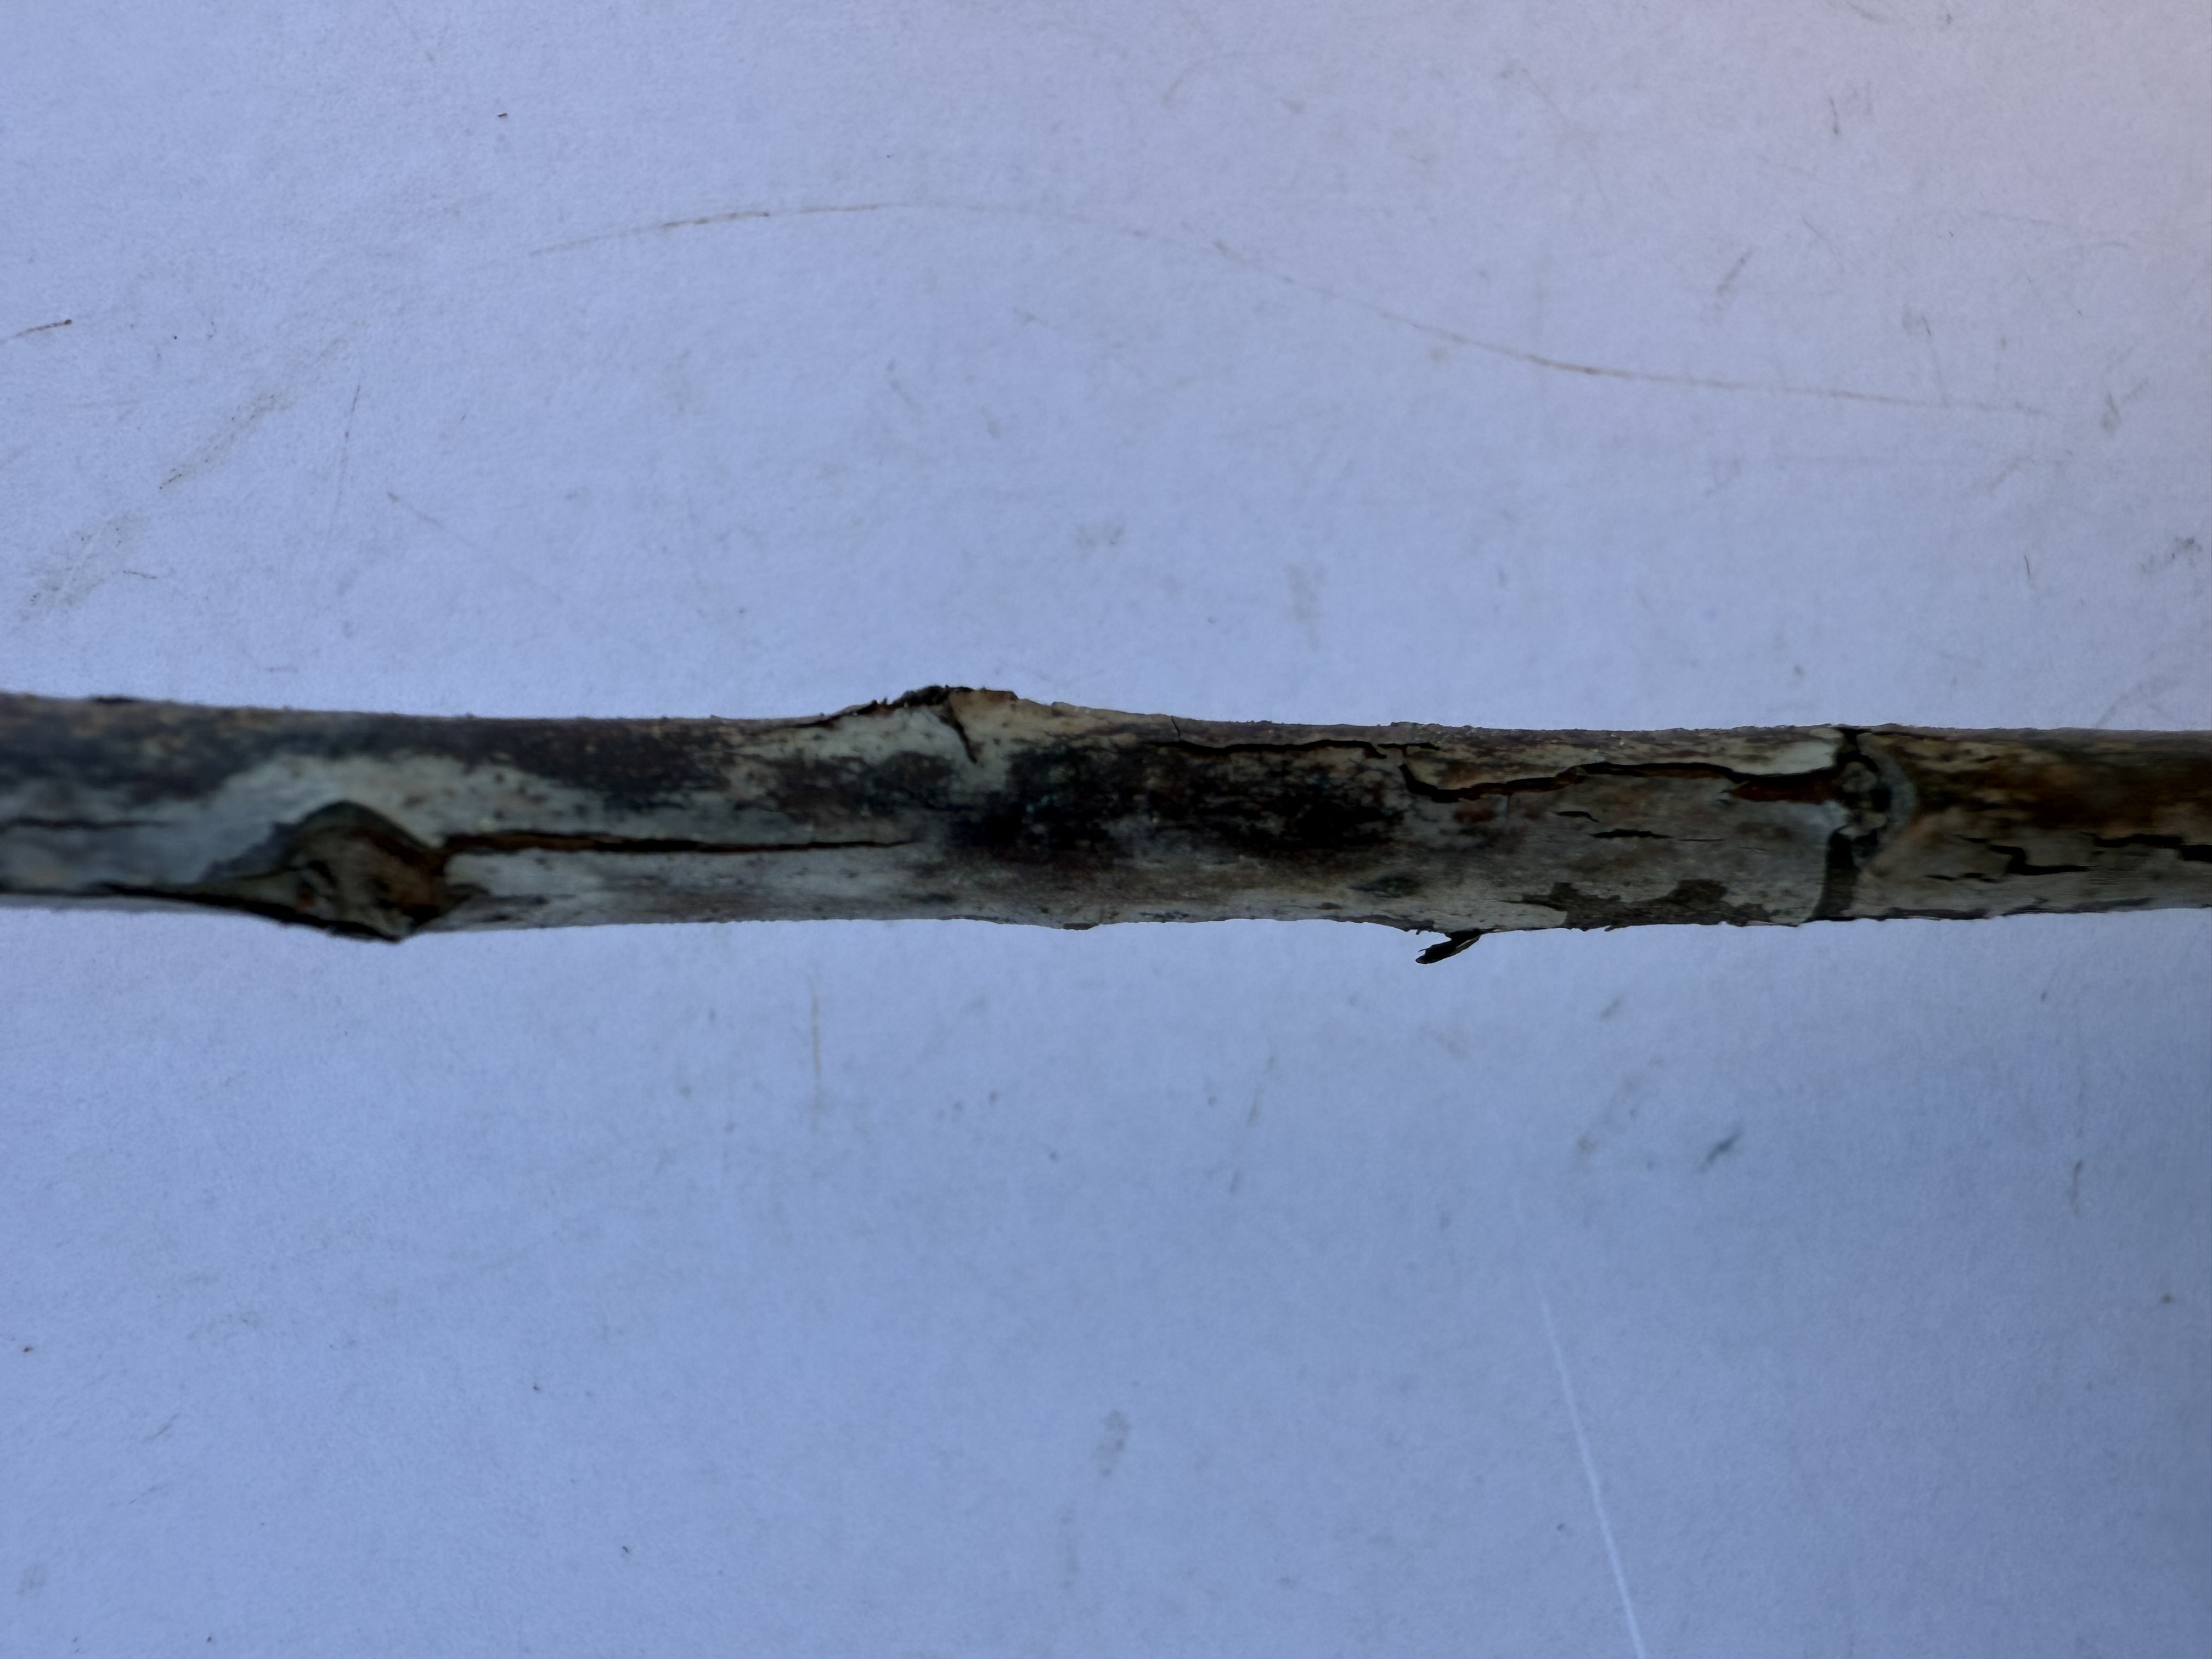
Variety: Wild Strawberry